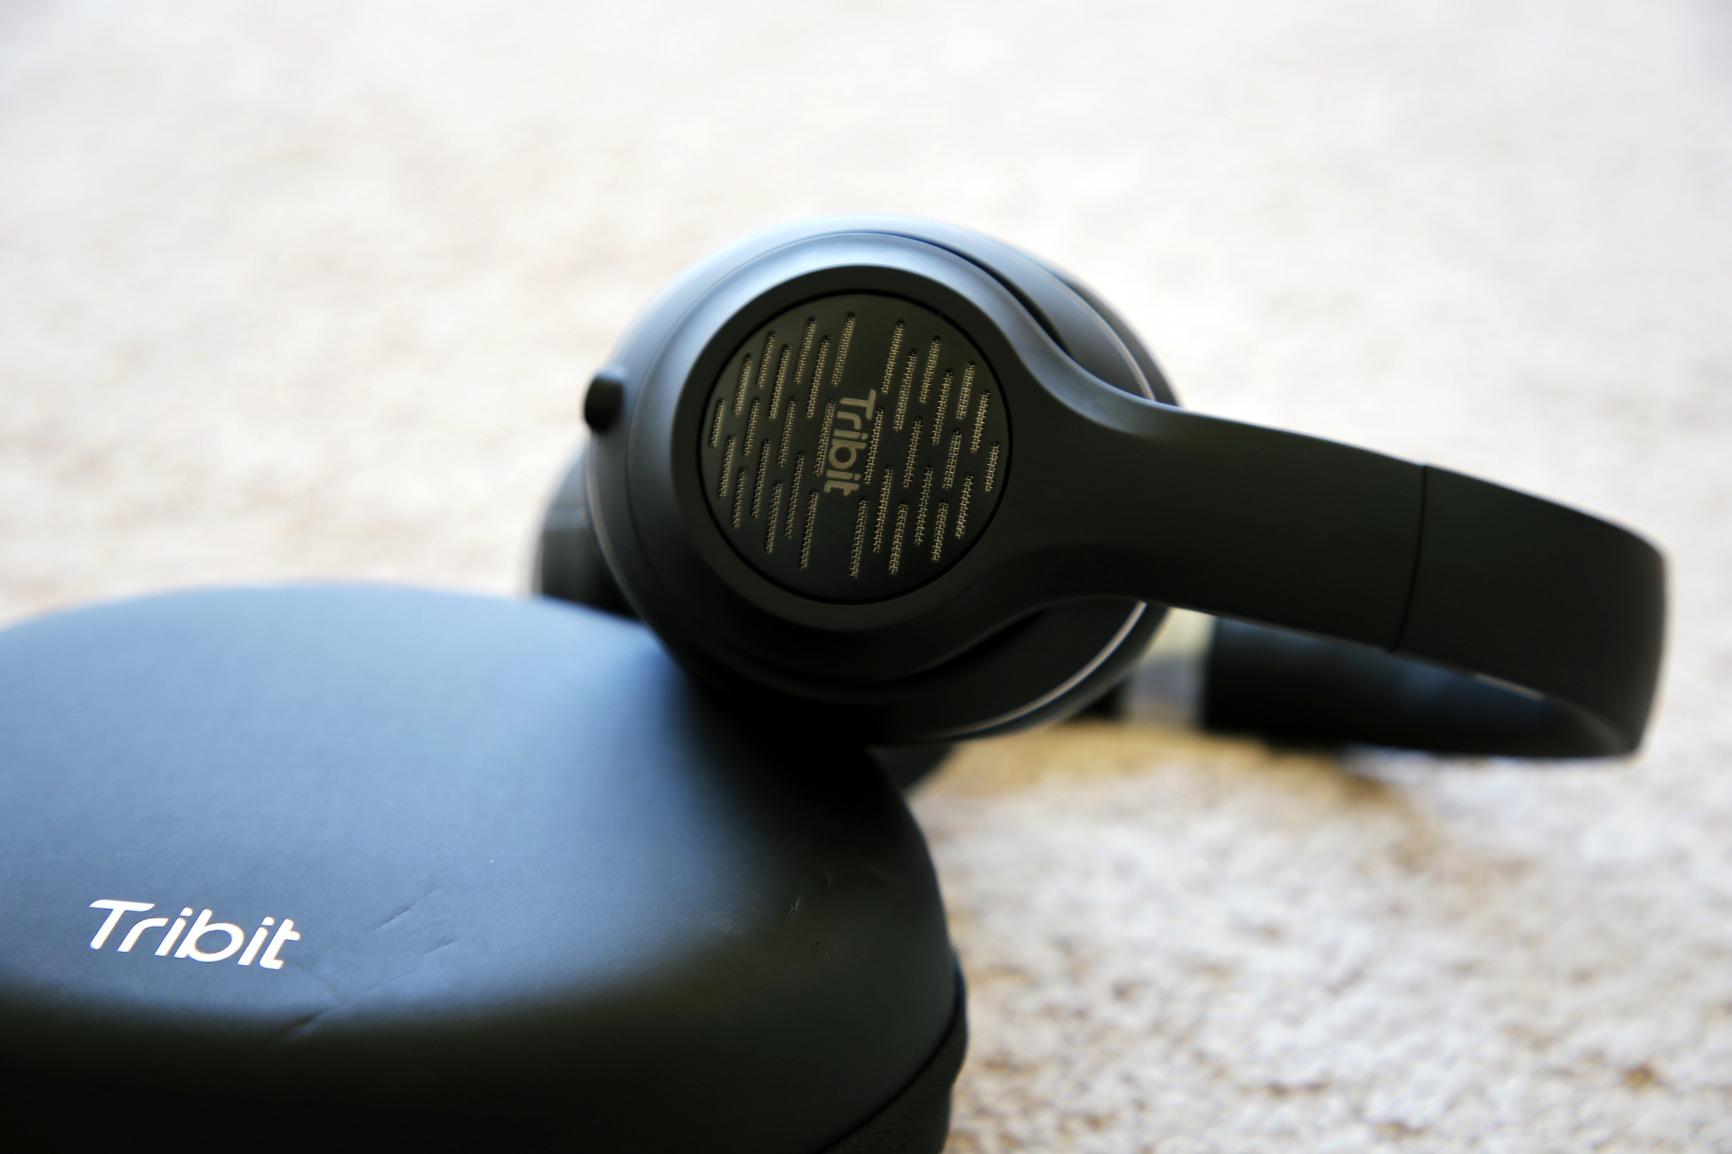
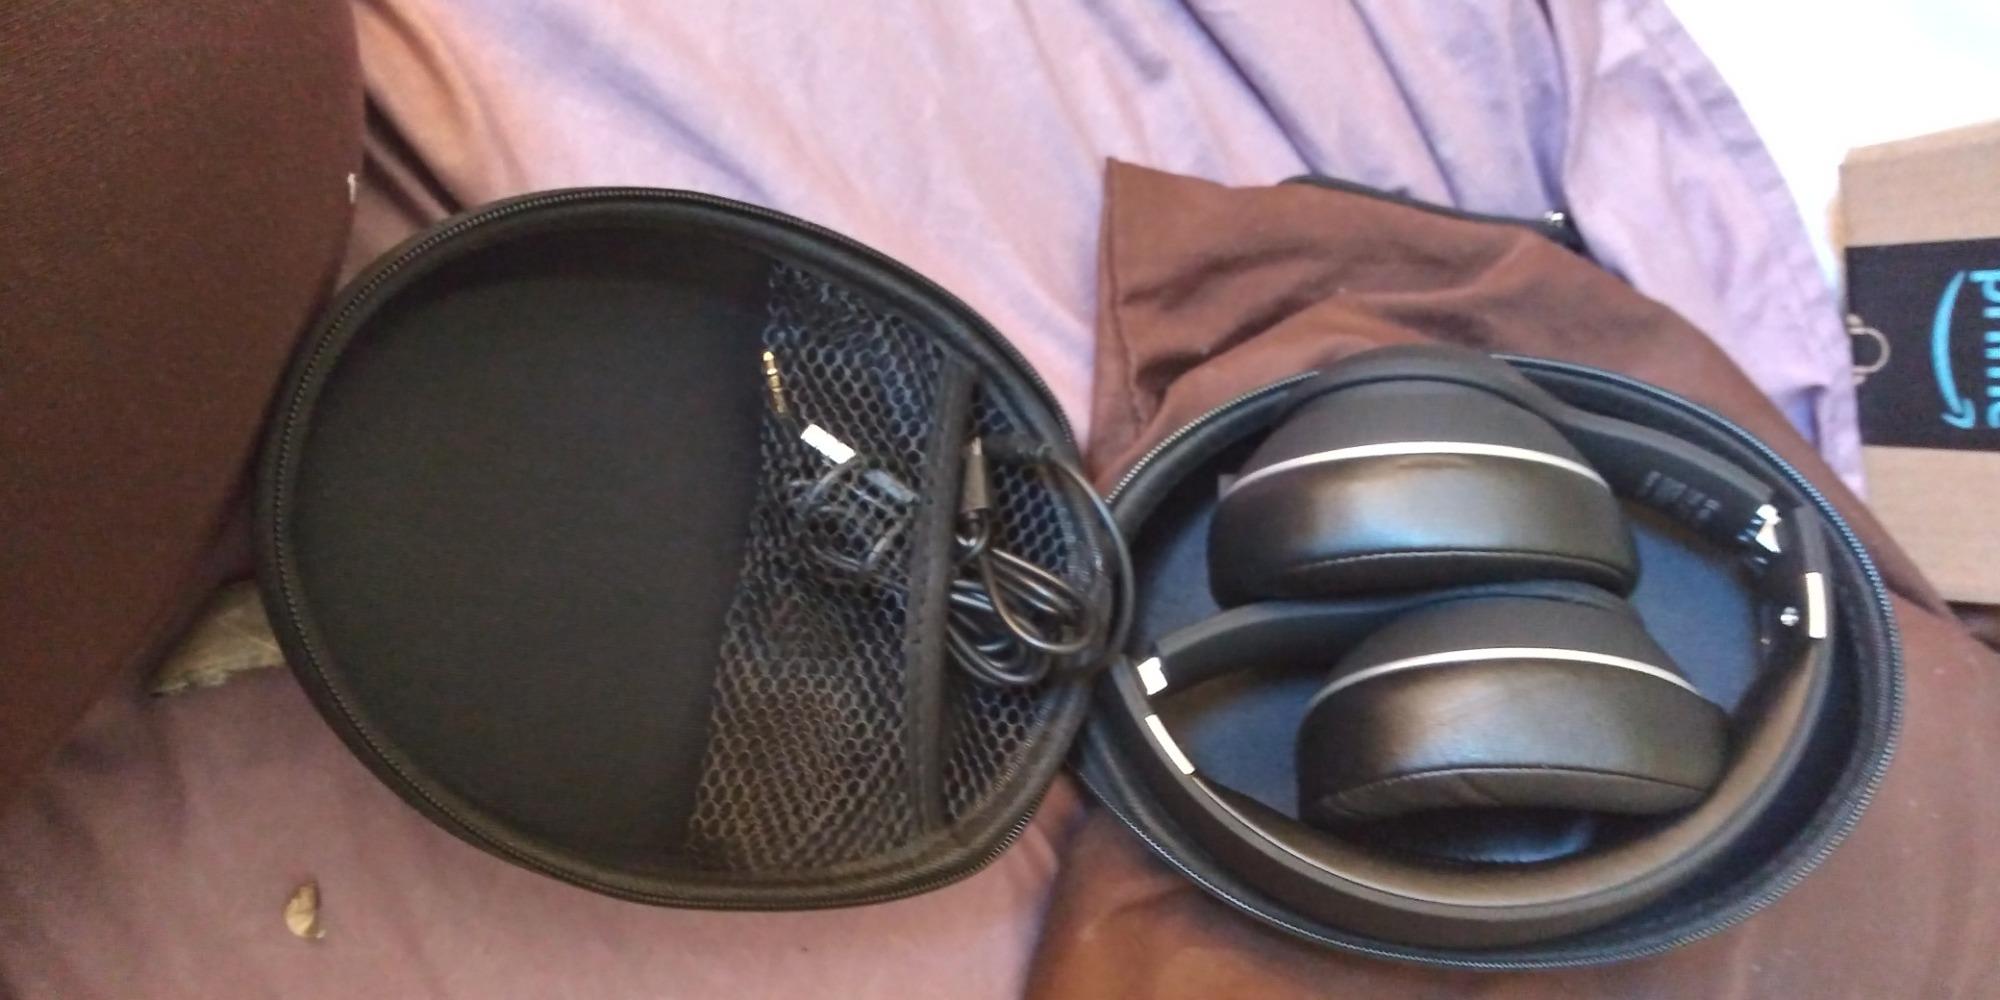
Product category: headphones
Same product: yes